Apple II

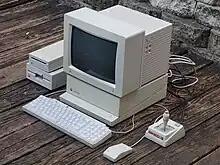
Apple IIGS with monitor, keyboard, mouse, joystick, 3.5" floppy disk drive and 5.25" floppy disk drive

The Apple II, released on September 15, 1986, is the penultimate and most advanced model in the Apple II series, and a radical departure from prior models. It uses a 16-bit microprocessor, the 65C816 operating at 2.8 MHz with 24-bit addressing, allowing expansion up to 8 MB of RAM. The graphics are significantly improved, with 4096 colors and new modes with resolutions of 320×200 and 640×400. The audio capabilities are vastly improved, with a built-in music synthesizer that far exceeded any other home computer.